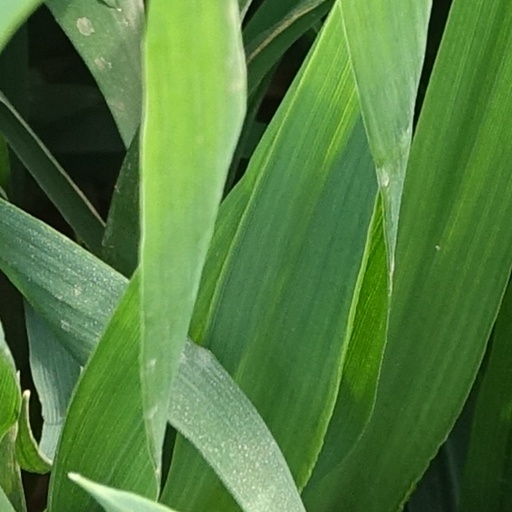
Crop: wheat